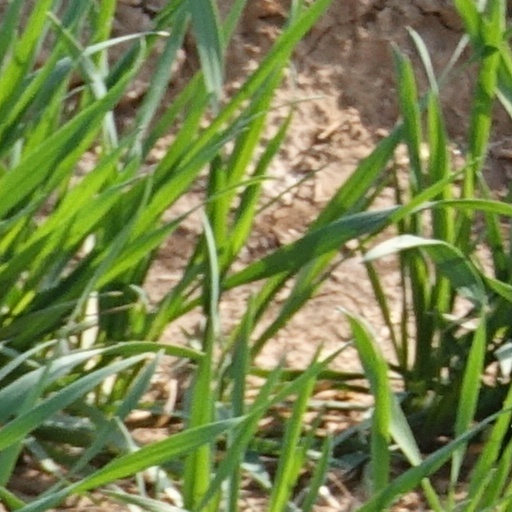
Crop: wheat